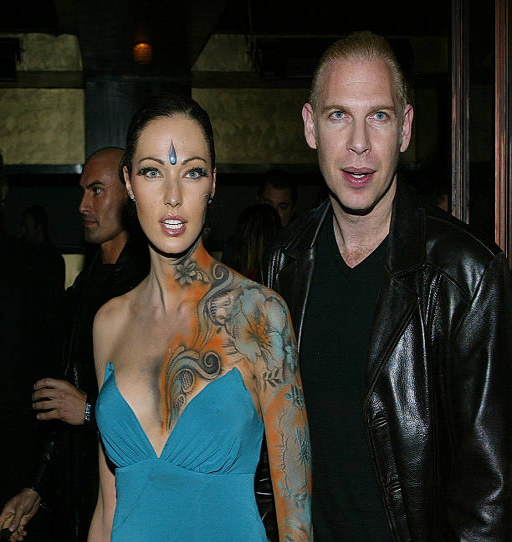
actor and person attend the after party for film premiere .